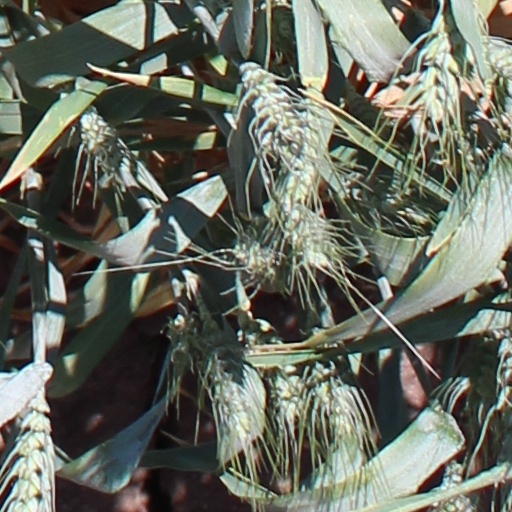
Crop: wheat